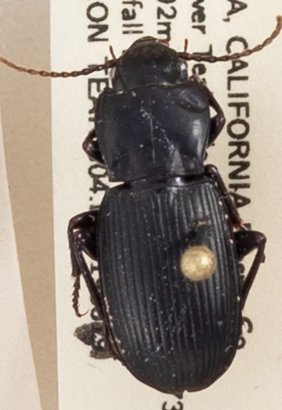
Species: Pterostichus serripes
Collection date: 2019-08-20
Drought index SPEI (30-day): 0.93
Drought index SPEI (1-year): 0.54
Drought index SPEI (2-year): -0.03